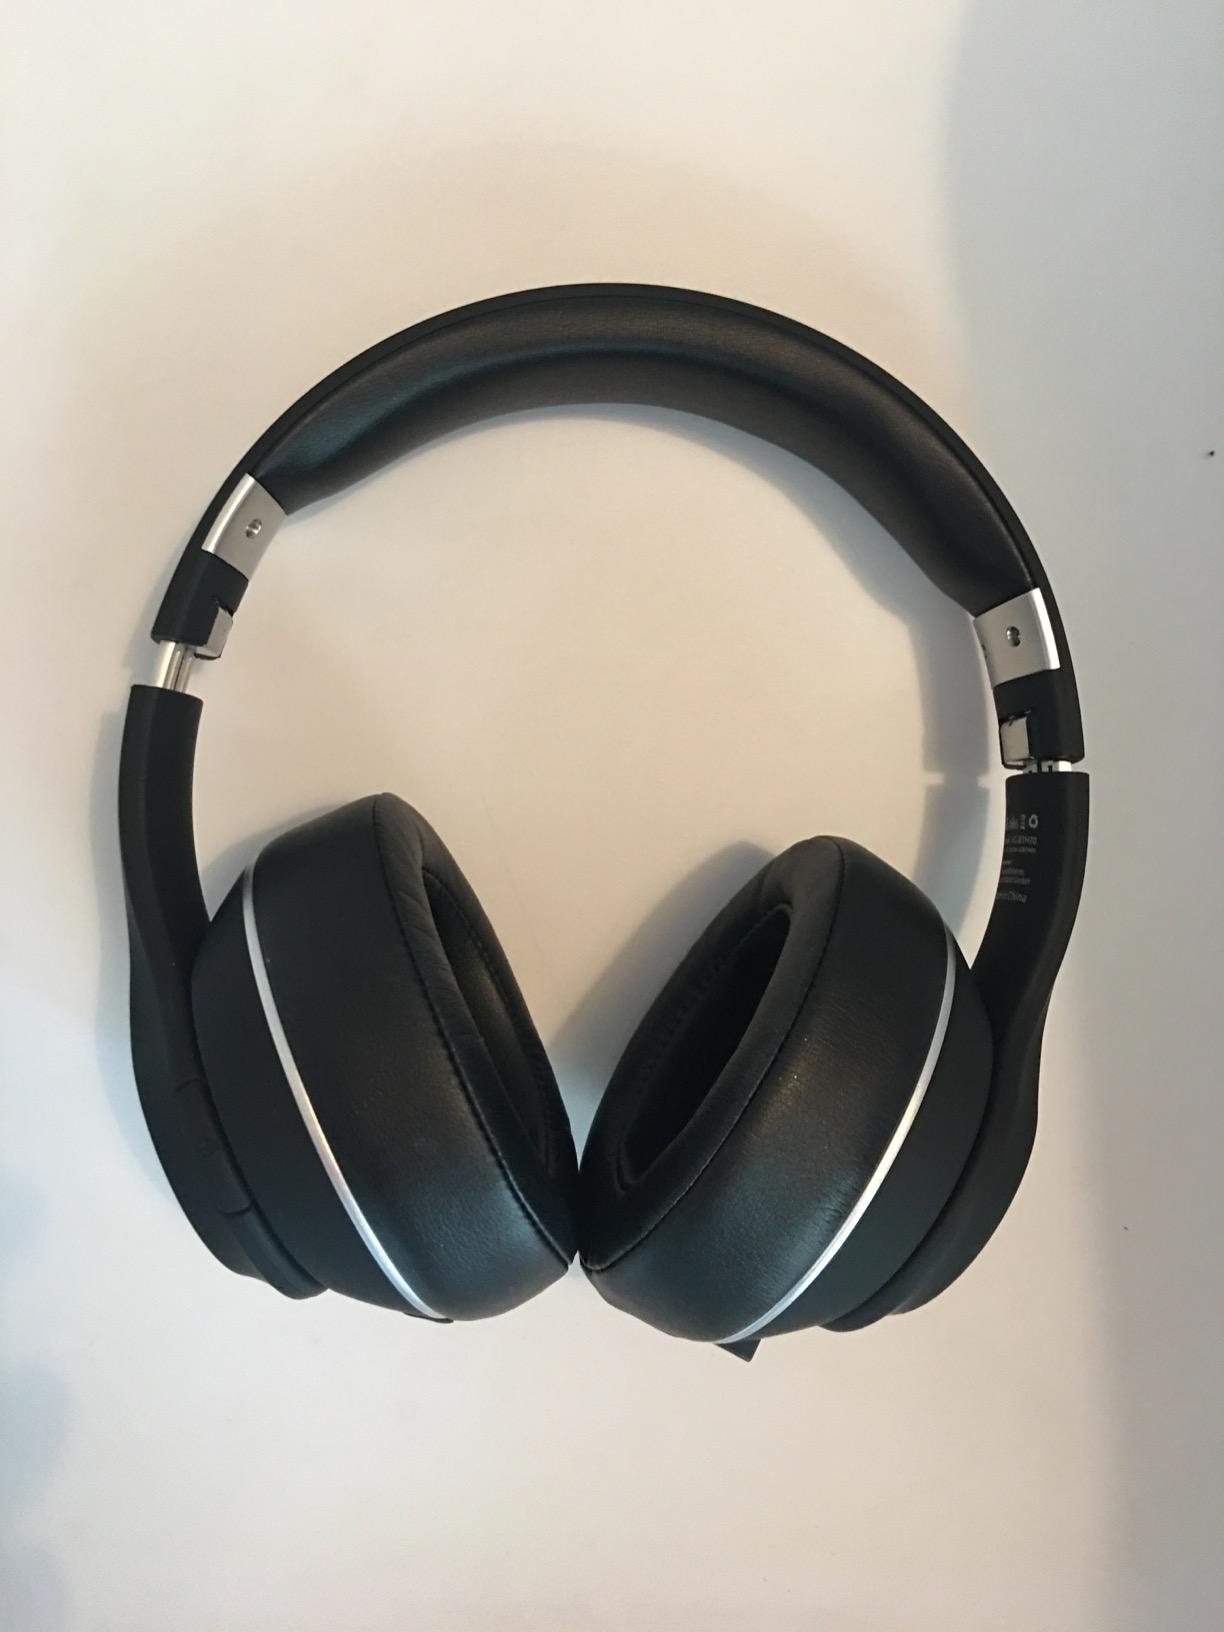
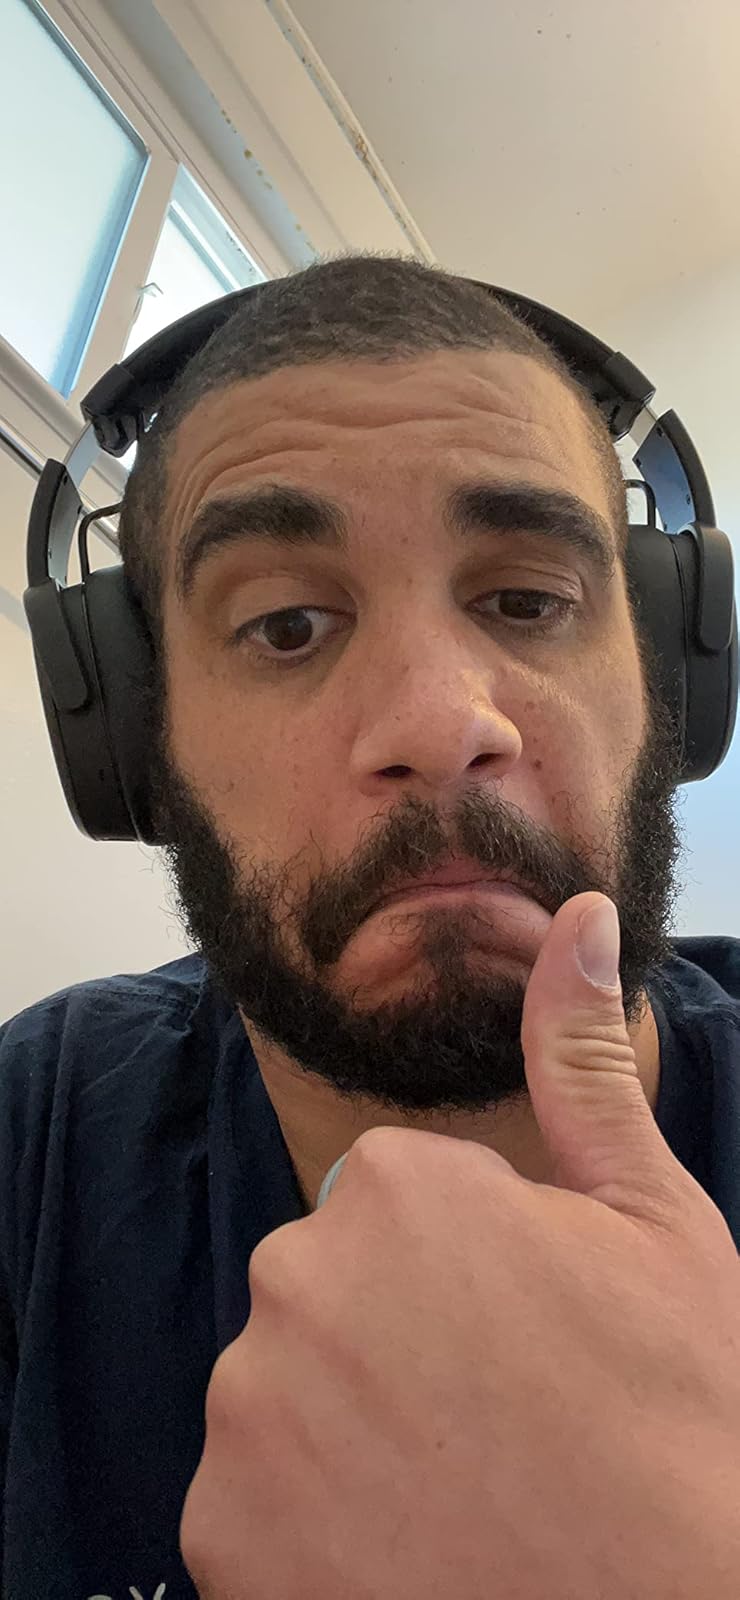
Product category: headphones
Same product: no